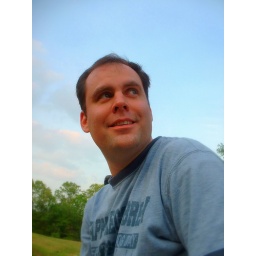
Blue sky, upon the blue eyes, and the blue shirt .....